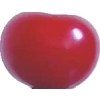
Label: cherry_sour